John Paul McQueen and Craig Dean

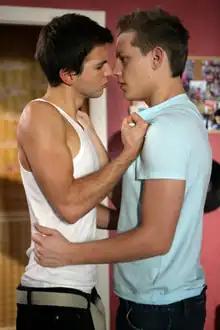
Craig (Guy Burnet, "left") and John Paul (James Sutton, "right").

John Paul McQueen and Craig Dean are fictional characters and a supercouple from the long-running British Channel 4 soap opera "Hollyoaks". John Paul is portrayed by James Sutton, and Craig is portrayed by Guy Burnet. John Paul, is the son of Sally St. Claire (Annie Wallace) and Myra McQueen (Nicole Barber-Lane), while Craig is a son of Johnno Dean and Frankie Osborne (Helen Pearson). The character of Craig was introduced in 2002, while that of John Paul was introduced in September 2006; the supercouple relationship between the two slowly developed over a period of months, starting in 2006 and gaining intensity through 2007. Craig departs in September 2007, returning in September 2008 in a storyline which saw he and John Paul secure a happy "sunset ending", before Craig (and thus Burnet) left the "Hollyoaks" franchise.